Mick McCarthy

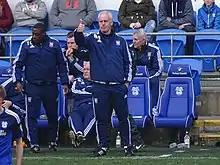
McCarthy managing Ipswich Town in 2016

On 1 November 2012, McCarthy was appointed manager at Championship side Ipswich Town on a two-and-a-half-year contract. McCarthy's appointment came in the wake of Paul Jewell's departure by mutual consent. McCarthy won his first match in charge as Ipswich manager on 3 November 2012, away at Birmingham, 0–1. This broke a 12 match winless run in the league, 13 matches in all competitions. McCarthy guided Ipswich past Burnley on 10 November – the first home win since March after a late DJ Campbell winner. The match ended 2–1. With a win against Nottingham Forest in late November, his sixth game in charge, McCarthy had successfully guided Ipswich out of the relegation zone. McCarthy's Ipswich stopped Millwall's 13-match unbeaten run with a 3–0 home win on 8 December. On 2 February 2013, McCarthy's assistant Terry Connor took charge of a 4–0 rout of Middlesbrough while McCarthy was ill. McCarthy then guided Ipswich to safety, finally finishing in 14th place. Prior to the 2013–14 season, McCarthy had signed 10 new players. McCarthy's first full season in charge of Ipswich ended with the club finishing in 9th place.